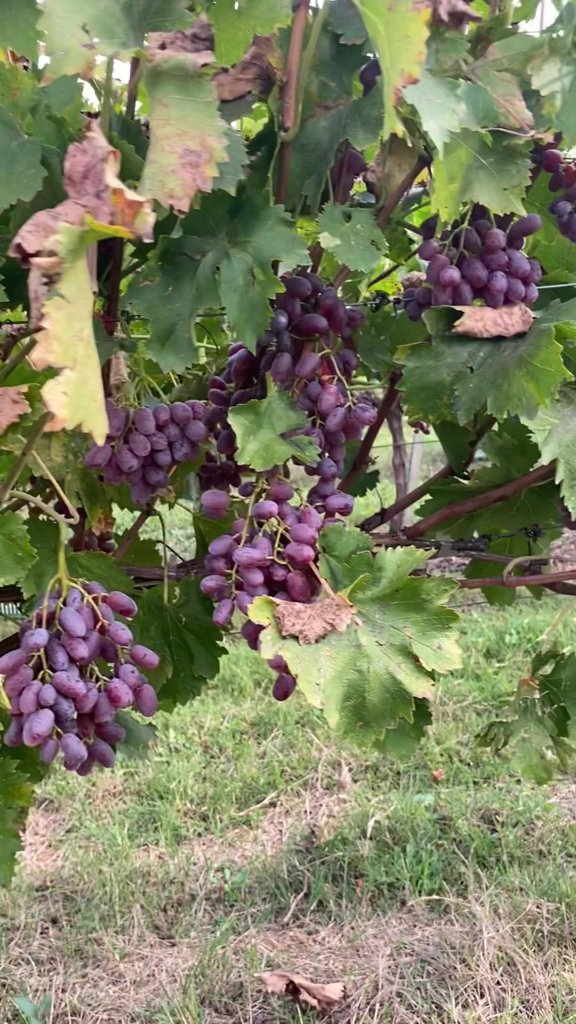
Berries visible: 174
Grape clusters: 7